Independent Loyal Orange Institution

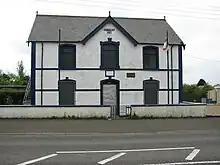
An Independent Orange Order Hall in Dunaghy, County Antrim.

The Independent Loyal Orange Institution is an offshoot of the Orange Institution, a Protestant fraternal organisation based in Northern Ireland. Initially pro-labour and supportive of tenant rights and land reform, over time it moved to a more conservative, unionist position.